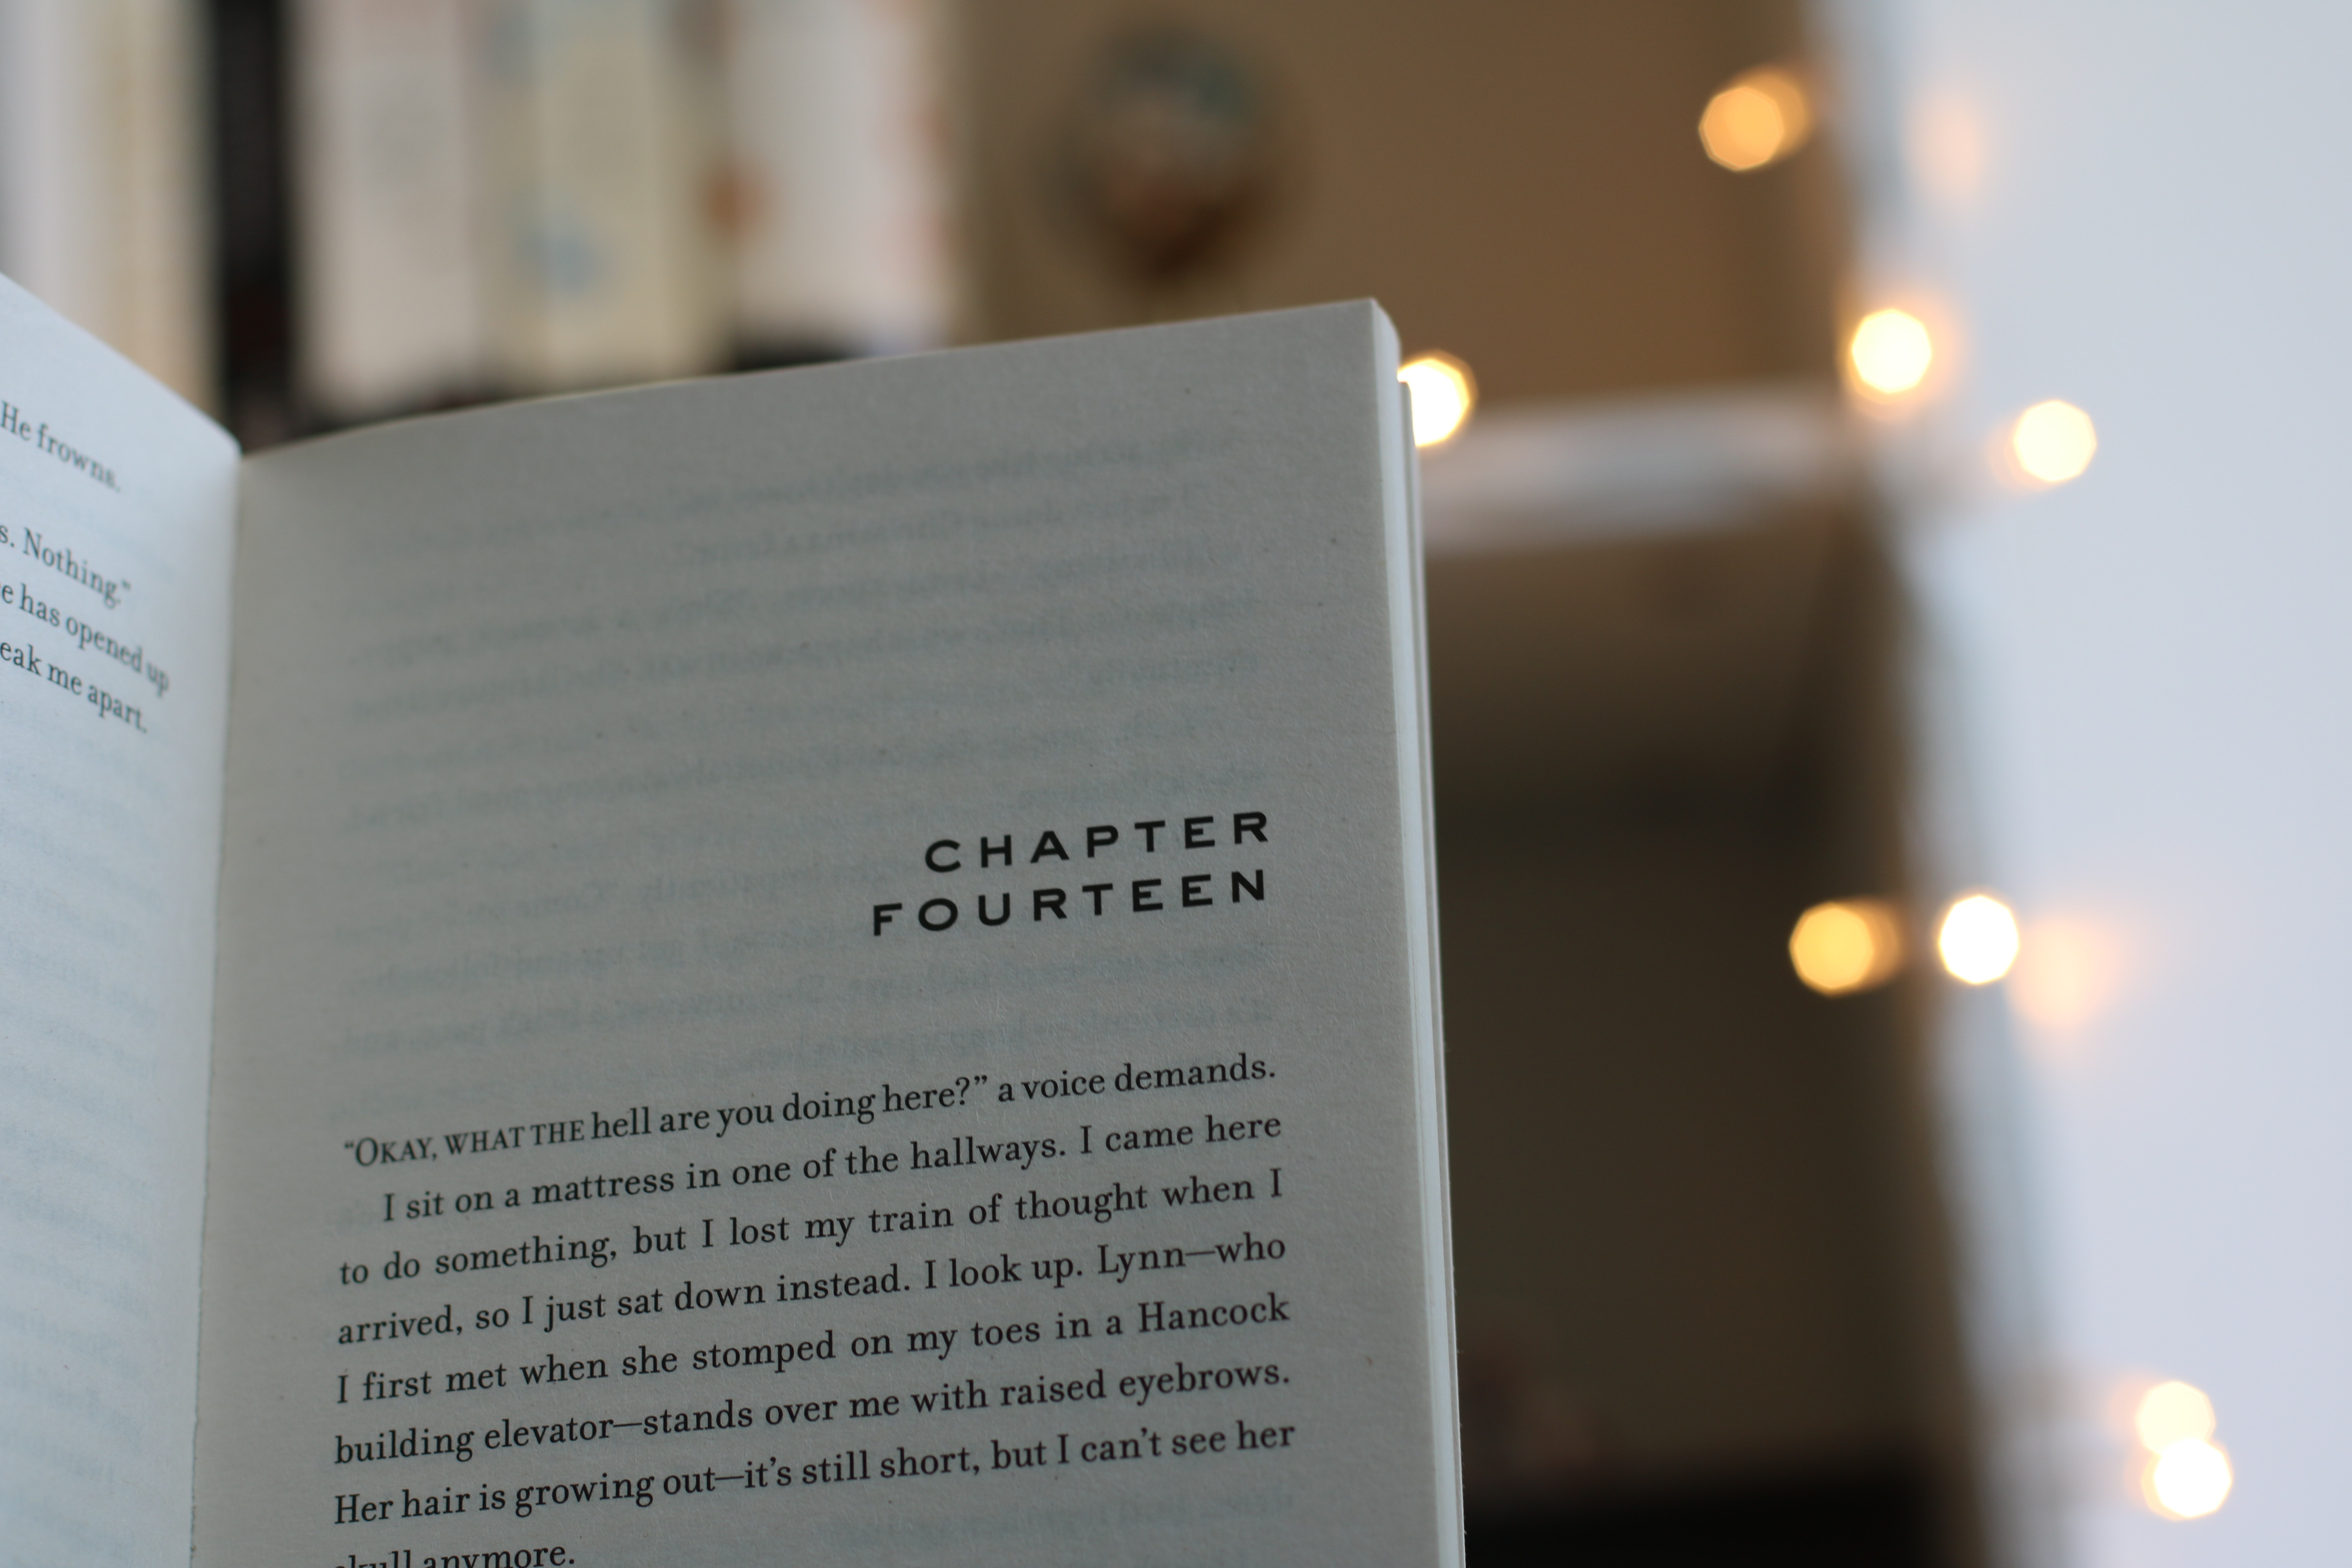
text, font, Material property, book